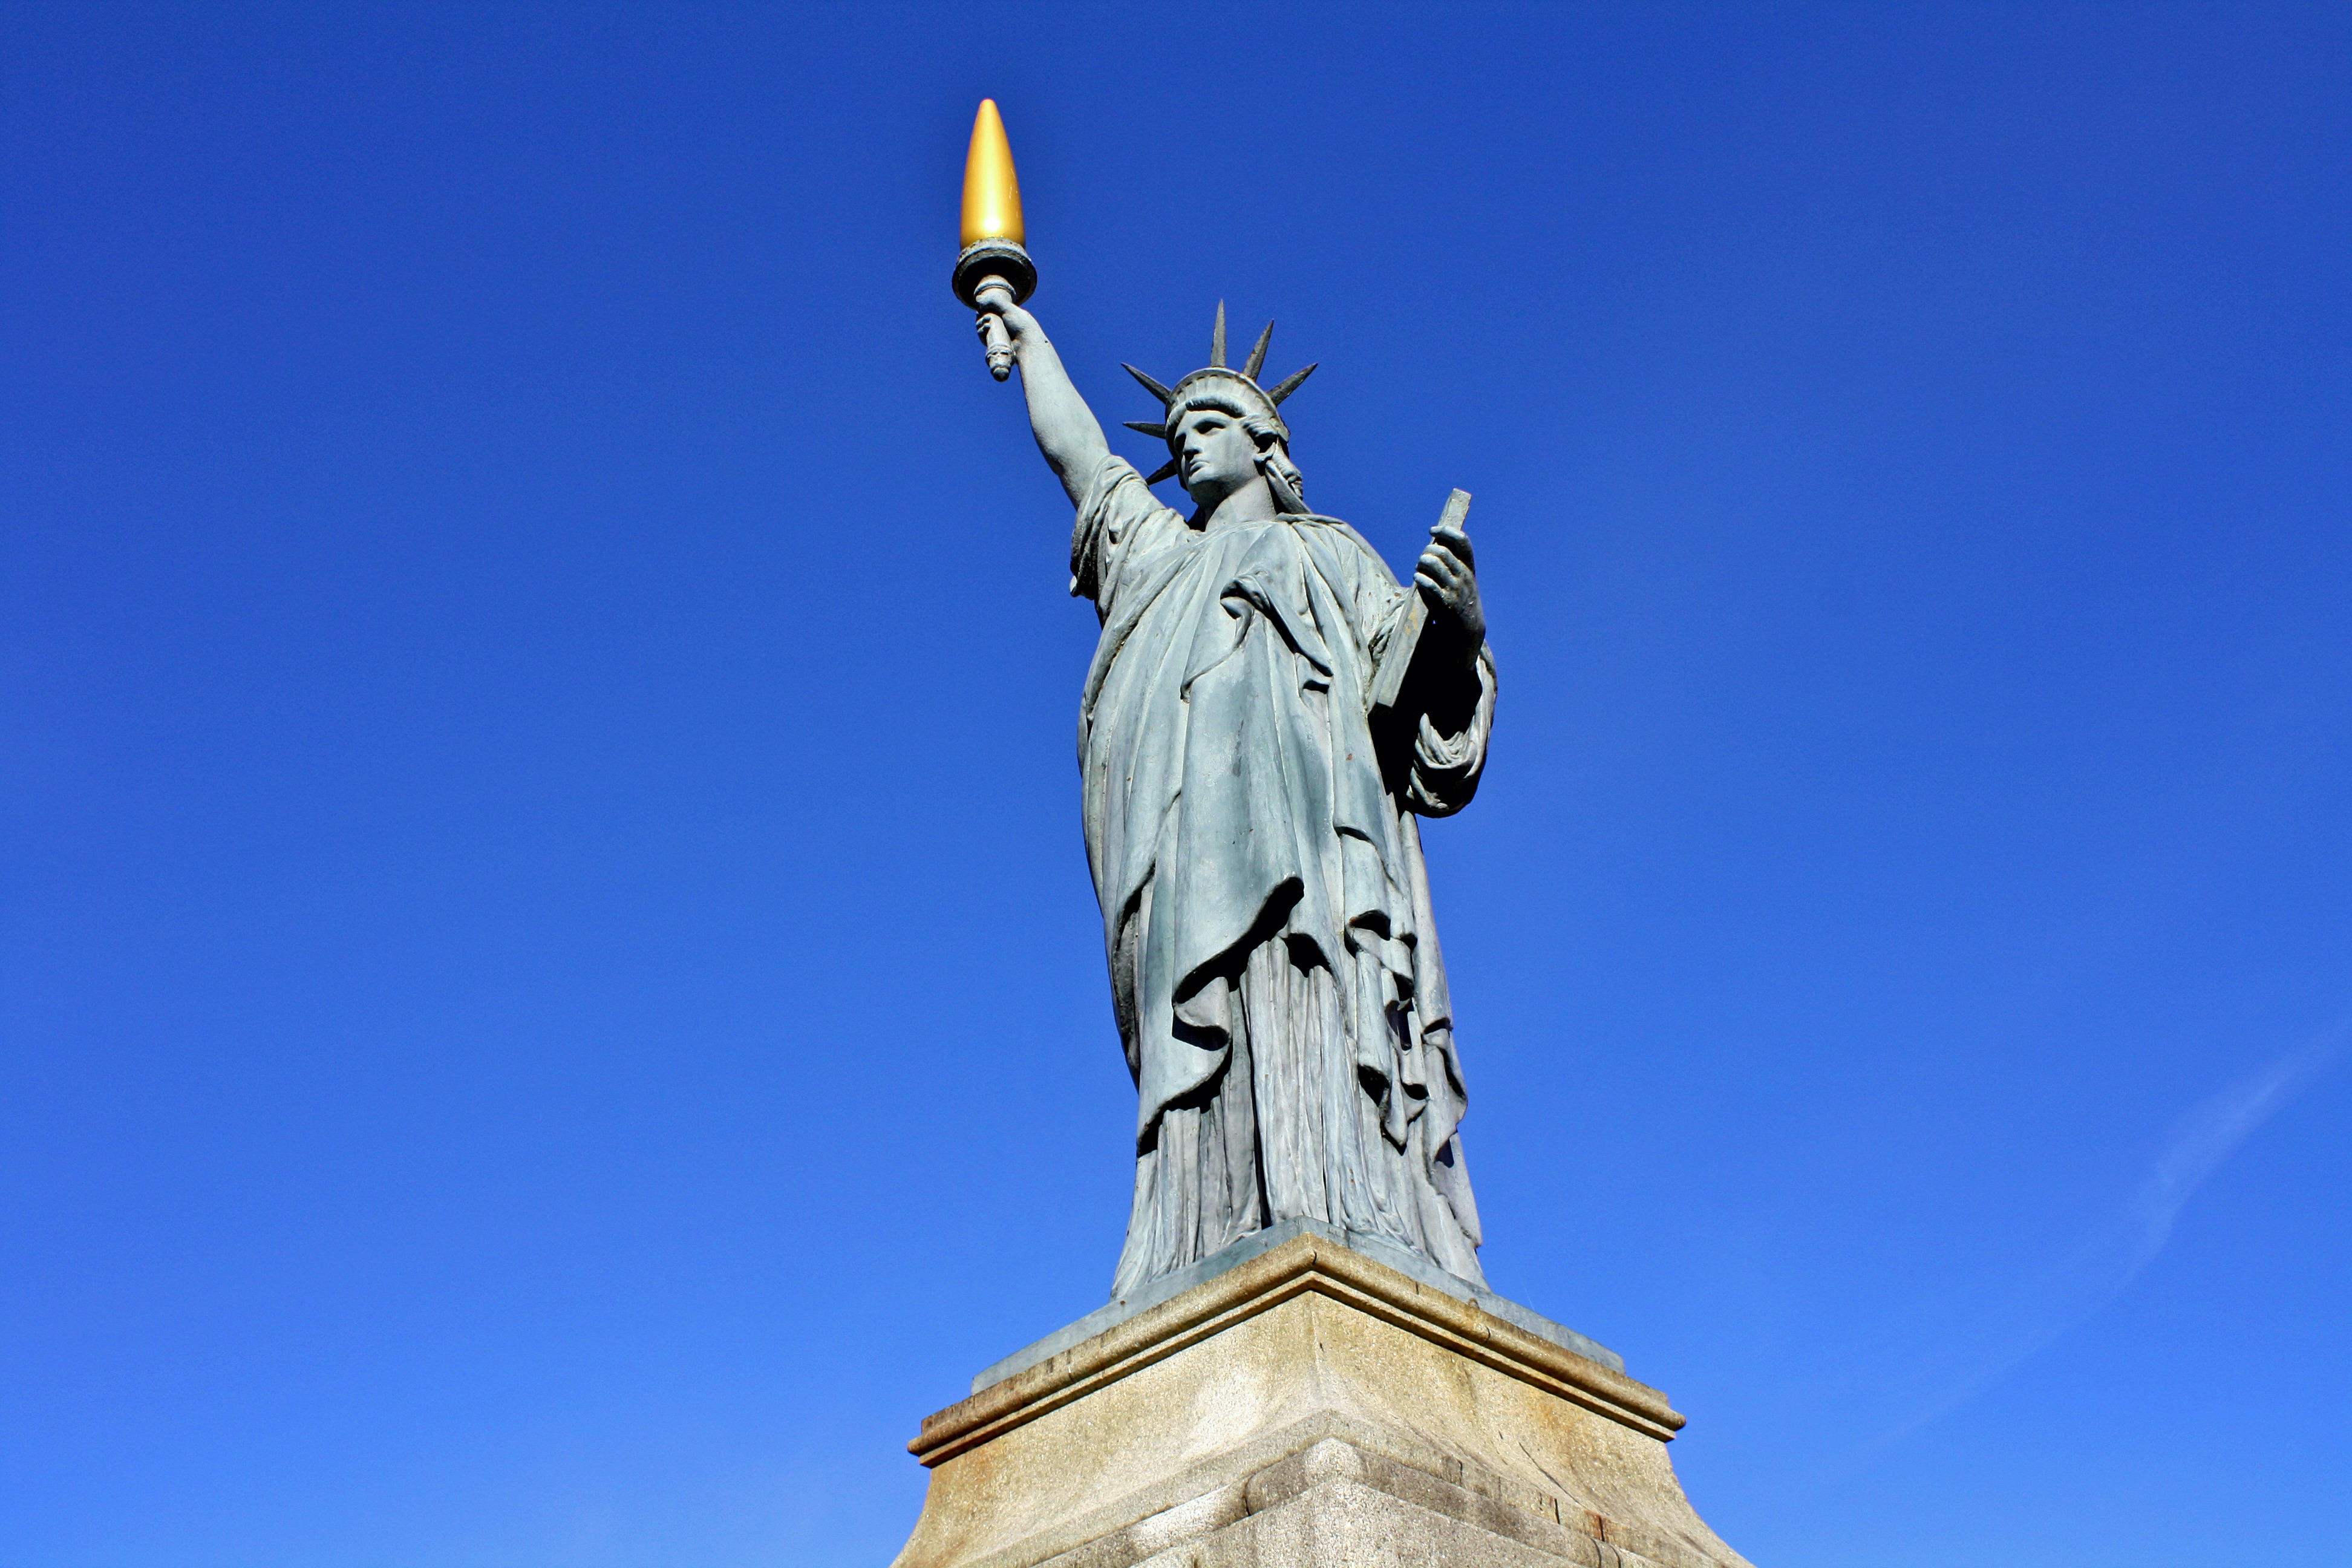
manhattan, monument, statue, statue of liberty, nyc, usa, america, landmark, blue, freedom, attraction, waterfront, tourism, sculpture, new, york, icon, independence